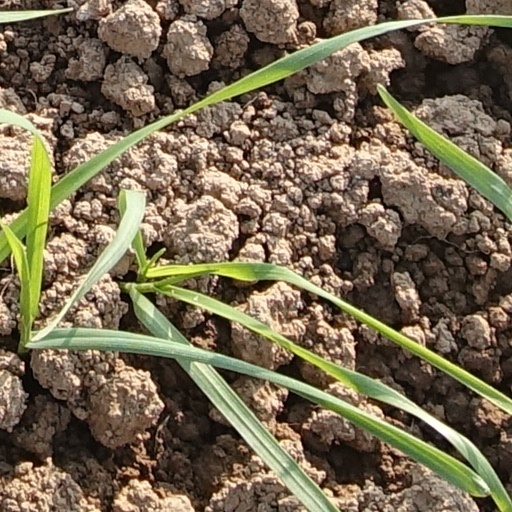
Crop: wheat